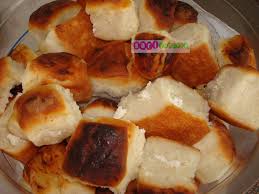
Yemek: lokum